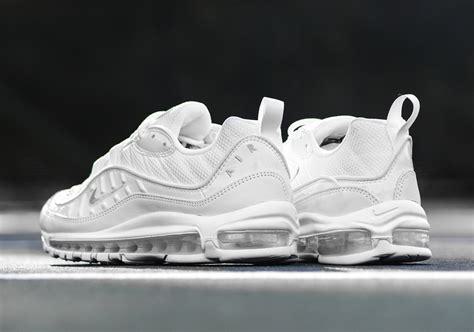
Brand: Nike
Model: Air Max 98